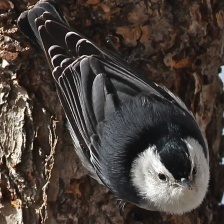
Species: CRESTED NUTHATCH
Scientific name: SITTA CAROLINENSIS